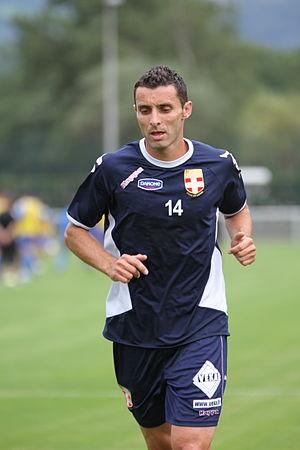
Le Thonon Évian Grand Genève Football Club est un club de football français fondé en 2007. Le club est le résultat de la fusion du Football Croix-de-Savoie 74 et de l'Olympique Thonon Chablais. D'abord dénommé Olympique Croix de Savoie 74, le club est rebaptisé « Évian Thonon Gaillard Football Club » le 1ᵉʳ juillet 2009. Le 6 décembre 2016, le tribunal de commerce de Thonon-les-Bains prononce la liquidation judiciaire du club. L'équipe sénior reprend la compétition en 2017 sous le nom « Thonon Évian Savoie FC » qui devient « Thonon Évian FC » en 2018 puis « Thonon Évian Grand Genève FC » en 2019 puisque le club féminin CSFA Ambilly a rejoint l'entité.
Cédric Barbosa, né le 6 mars 1976 à Aubenas, est un footballeur français.